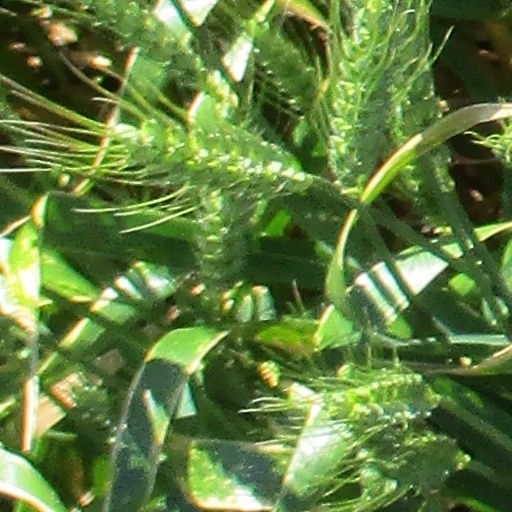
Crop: wheat